160th Infantry Division (Wehrmacht)

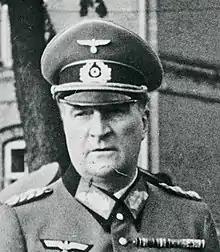
Hermann von Hanneken, commander of Wehrmacht occupation forces in Denmark between 1942 and 1945, in 1942

The 160th Division in its various iterations was supervised by the following superior commands, each of which was presided over by Hermann von Hanneken: